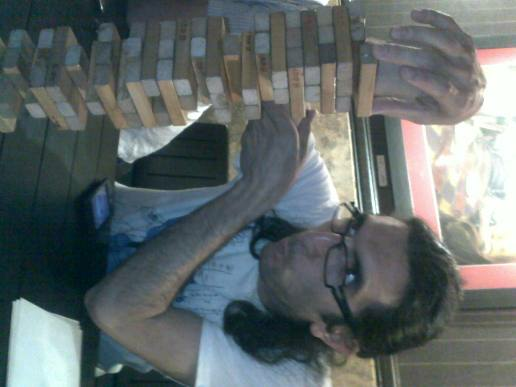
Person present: Yes